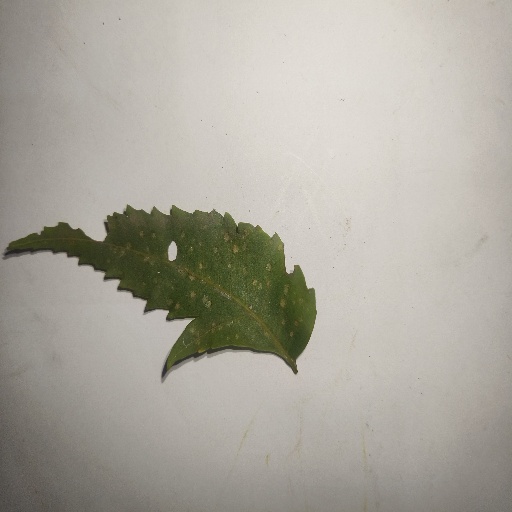
Species: Neem
Leaf condition: Shot Hole Leaf